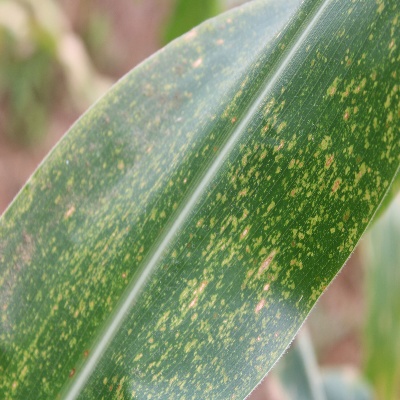
Crop: Maize
Condition: leaf spot